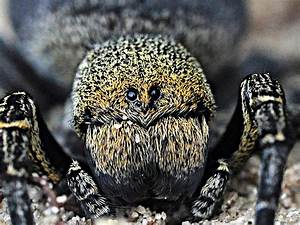
Label: spider